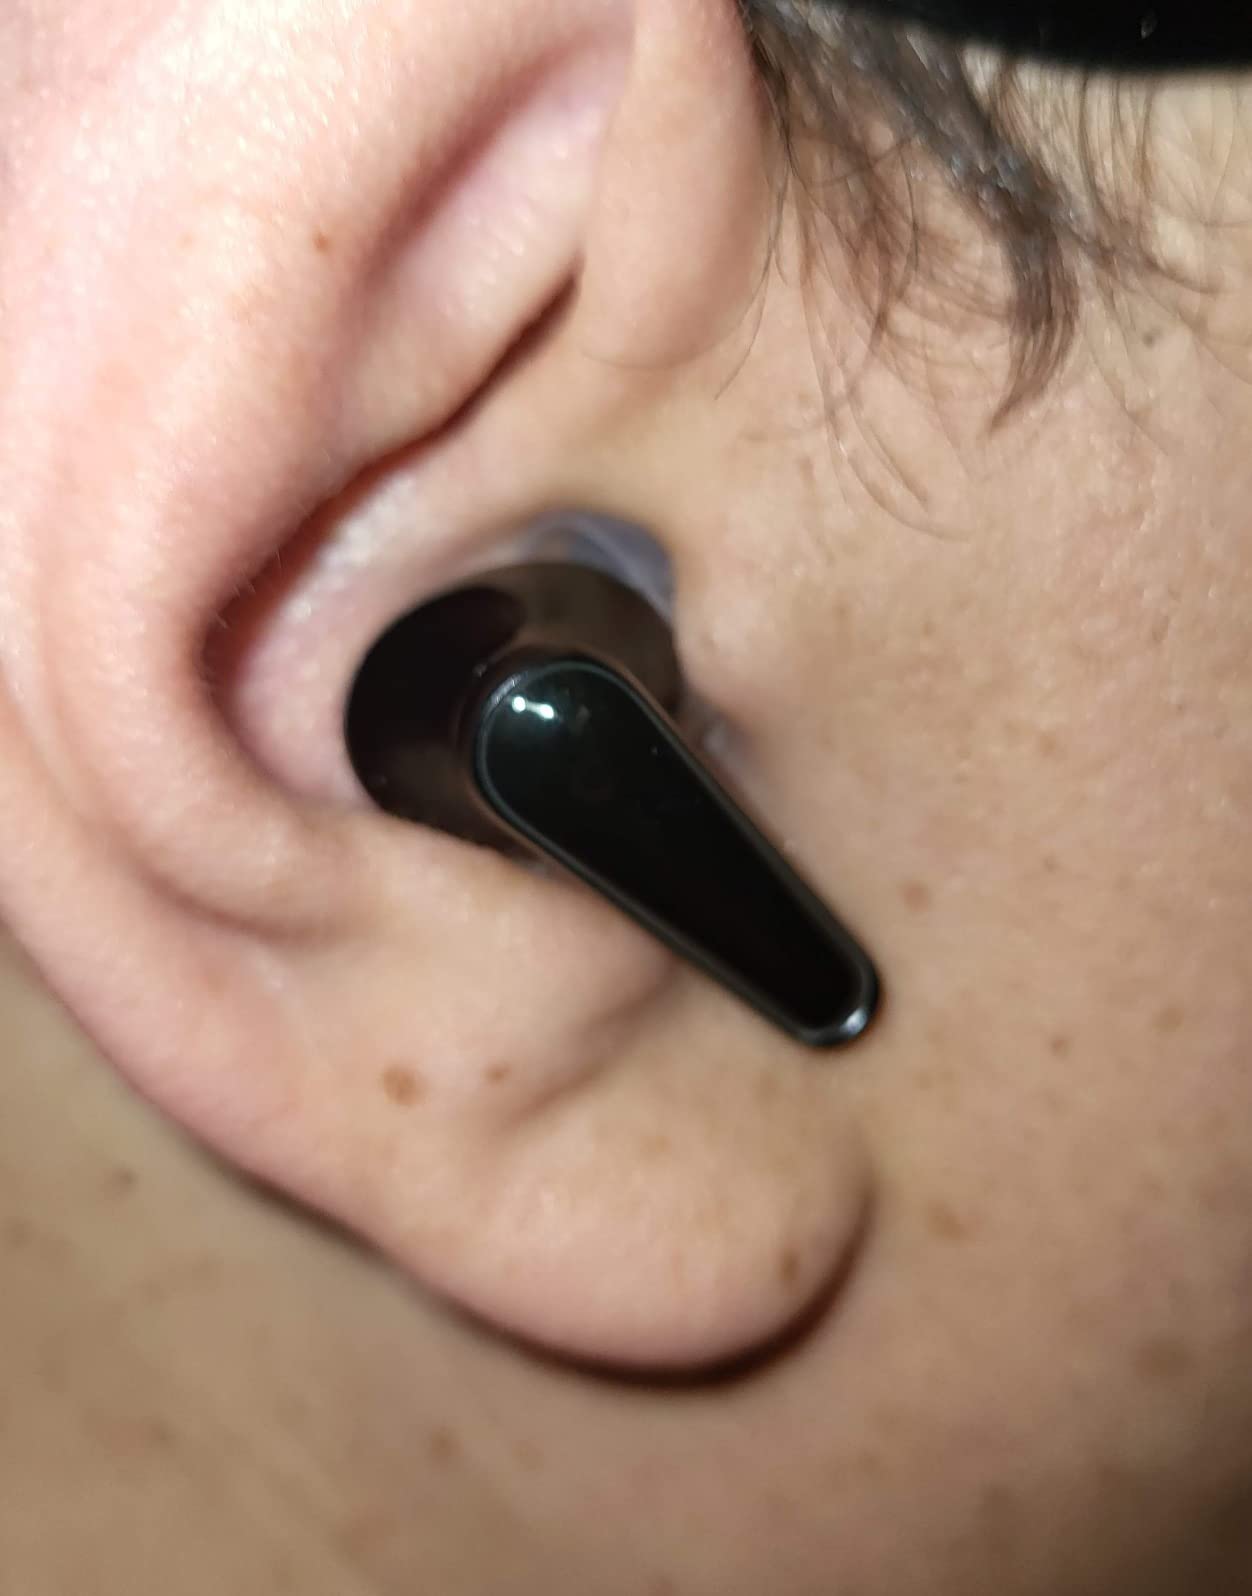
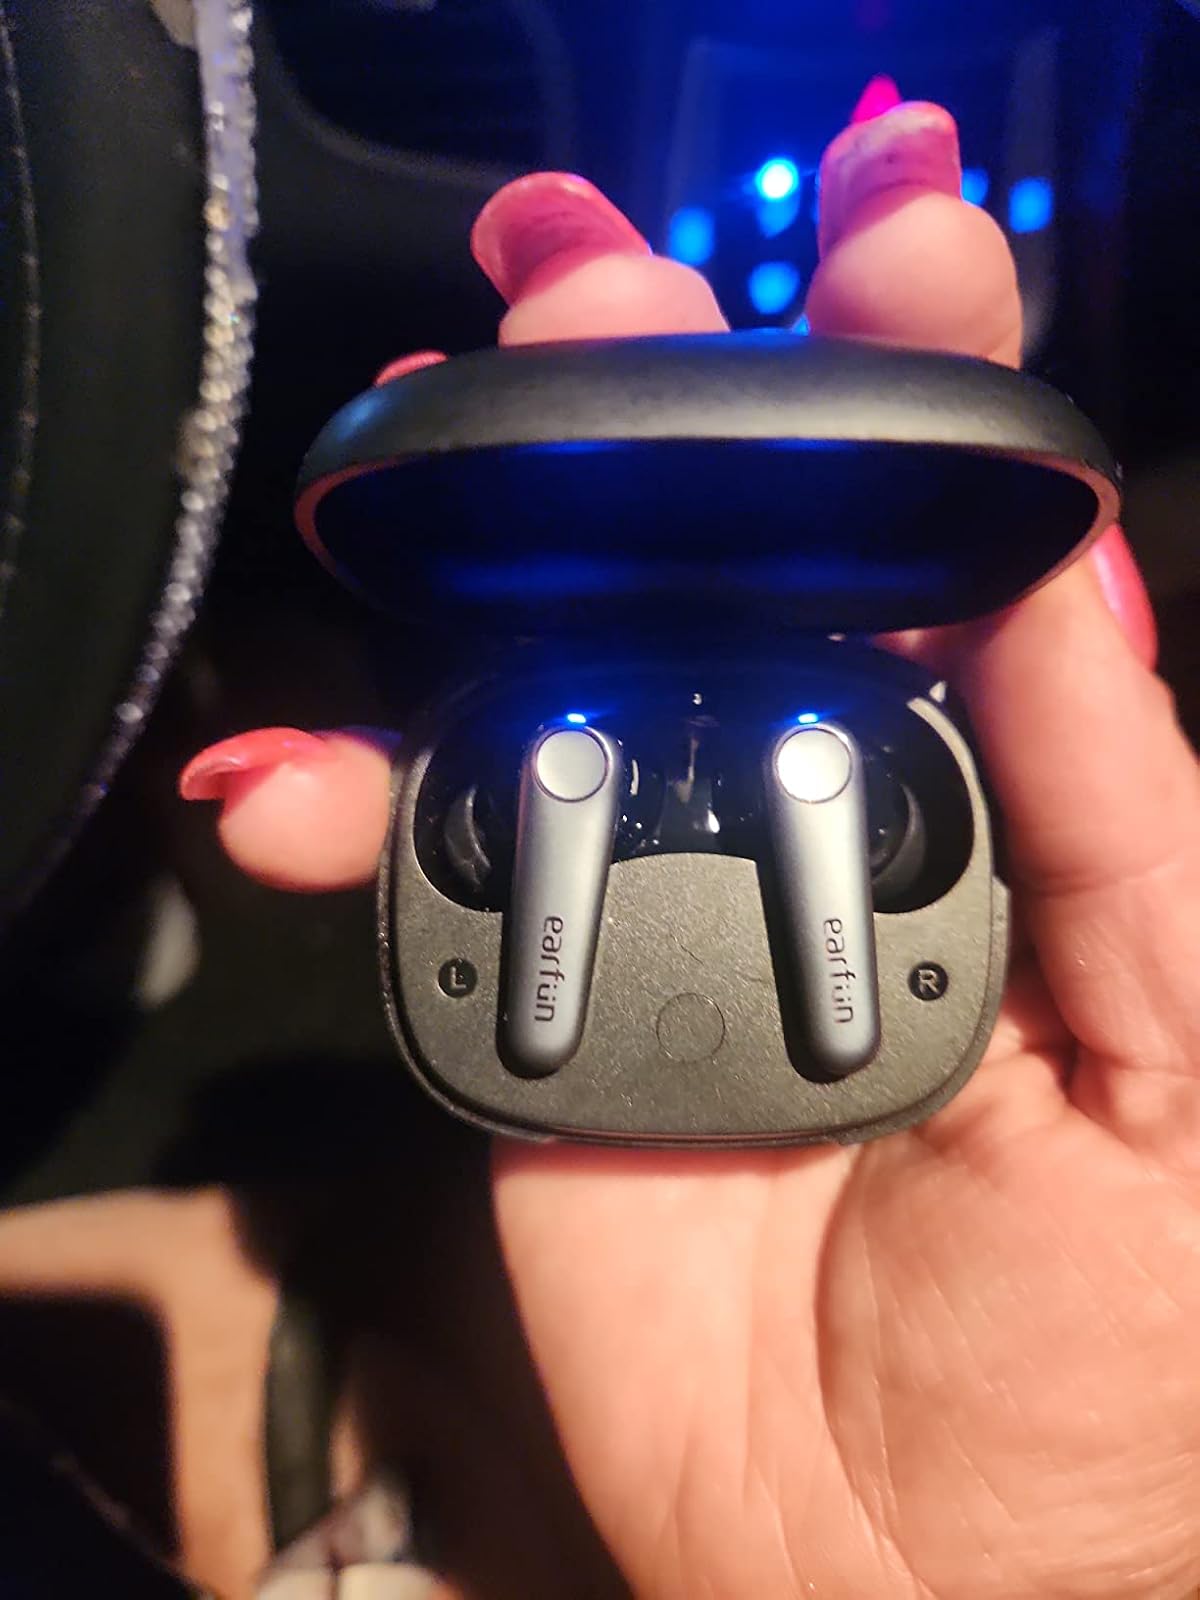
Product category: earbuds
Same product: no